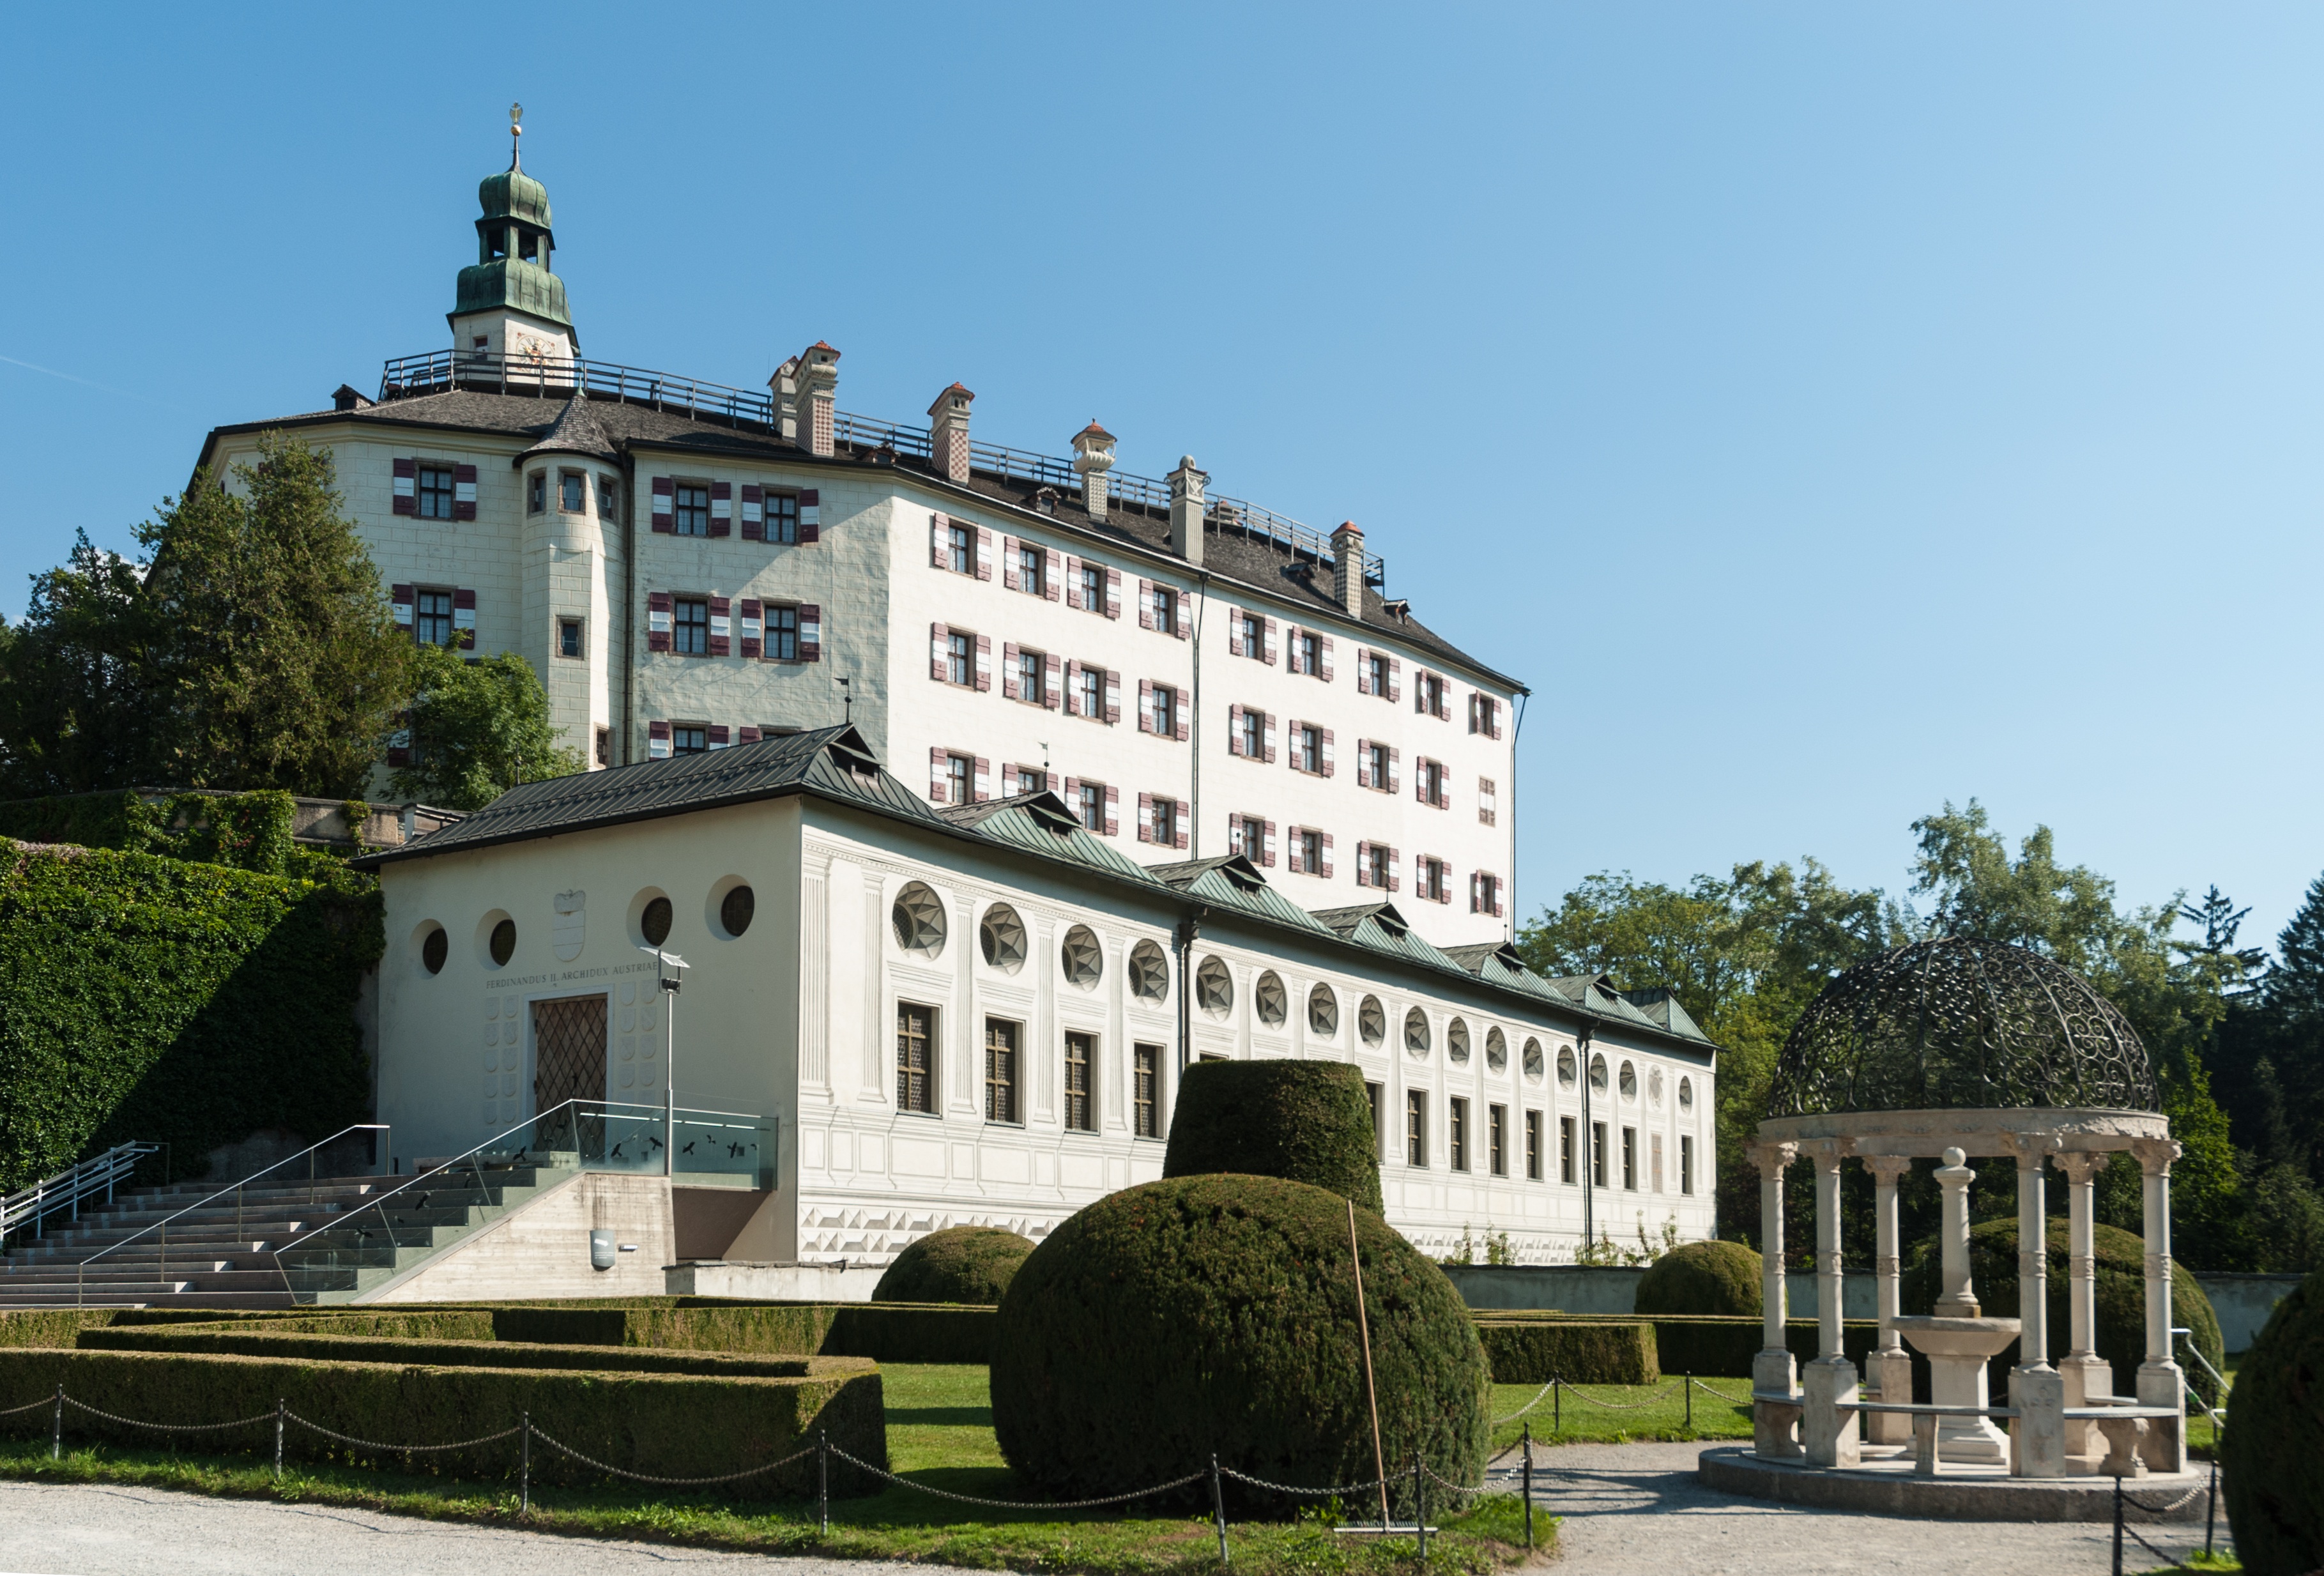
architecture, villa, building, chateau, palace, old, castle, landmark, property, historic, tourism, austria, monastery, estate, innsbruck, tours, stately home, historic site, ambras